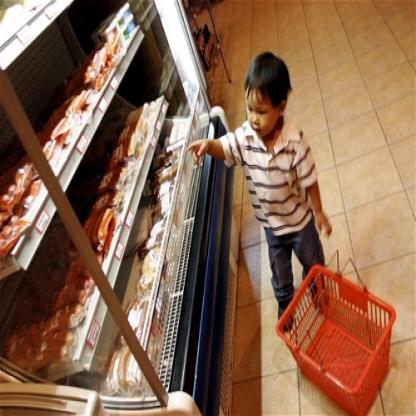
Scene: Indoor